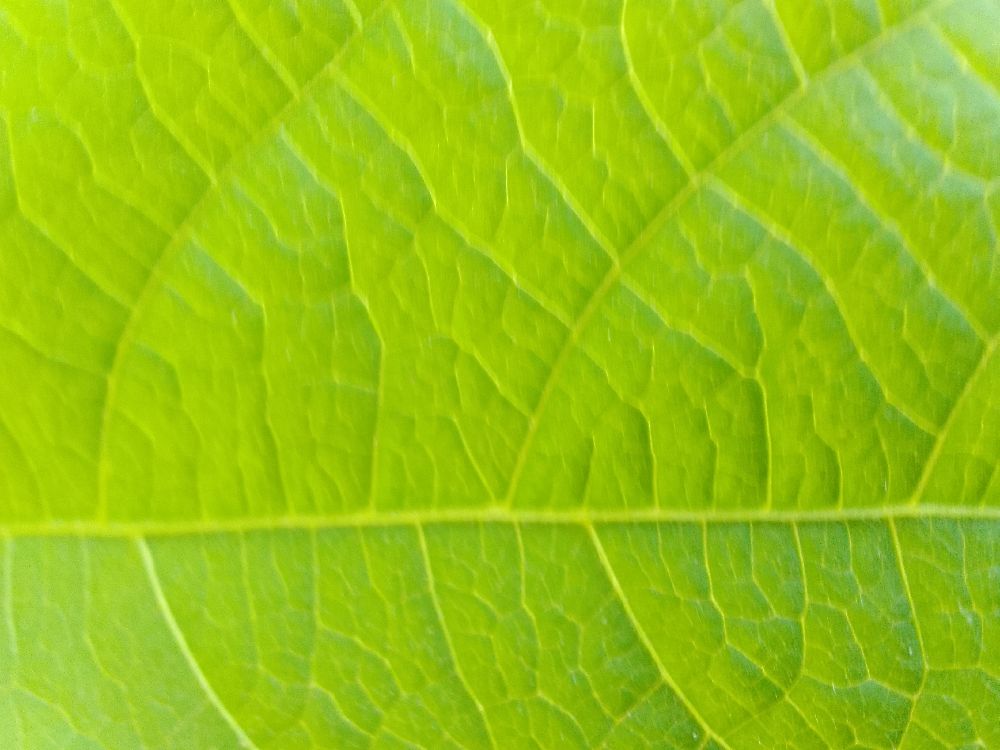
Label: healthy